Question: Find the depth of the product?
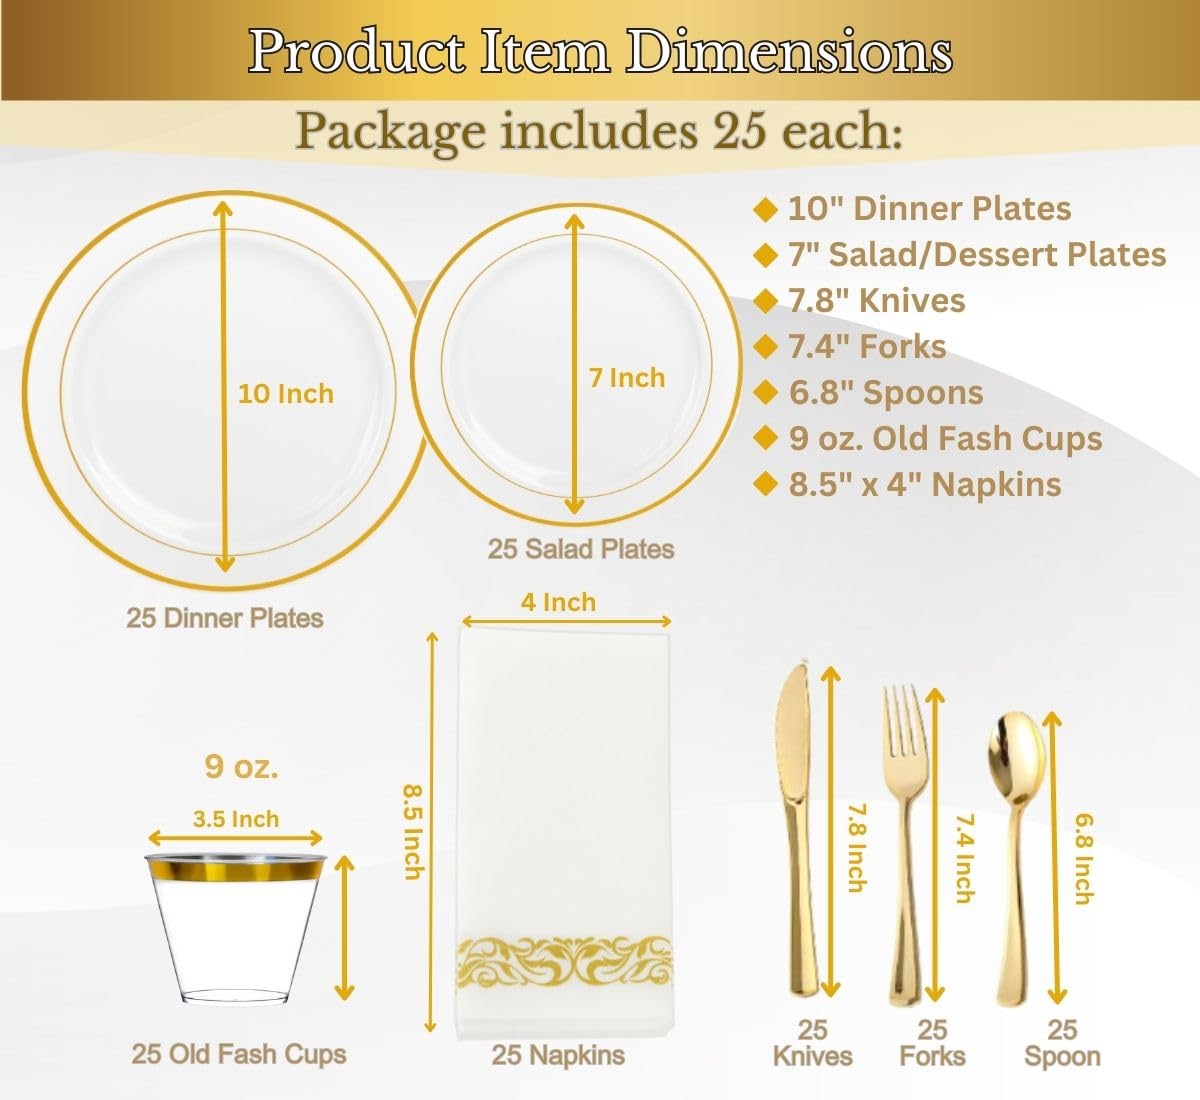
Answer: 10.0 inch